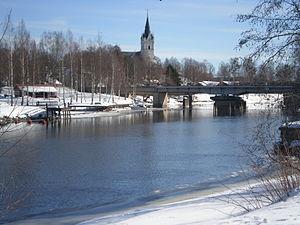
Sunne est une commune du comté de Värmland en Suède.